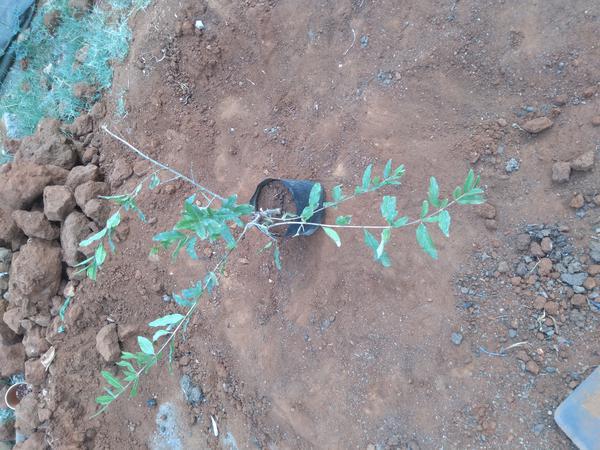
Plant: Pomegranate